Mona Sahlin

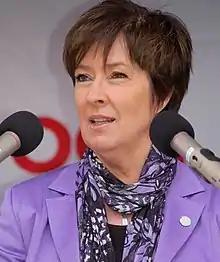
Sahlin in 2010

At age 13, Sahlin joined the Swedish support group for the Viet Cong. Sahlin's political career began in the Swedish Social Democratic Youth League in Nacka, Stockholm County, in 1973, at the age of 16. This was during the Vietnam War, and already as a 13-year-old Sahlin had joined the Swedish FNL group.